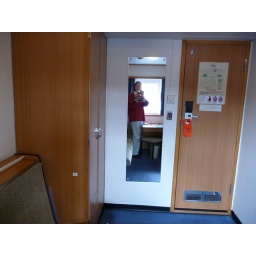
... and wardrobe. The sofa is to the left in the foreground of the picture, the bathroom door faces it.